Alvis TE 21

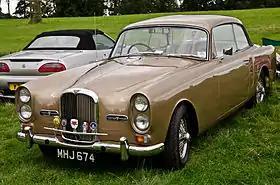
Three Litre series III 1963

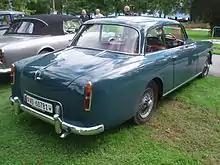
Swiss registered Park Ward bodied car

The Alvis Three Litre Series III sports saloon or drophead coupé, also known as TE 21, is an automobile produced by British manufacturer Alvis between 1963 and 1966 with a body built by Mulliner Park Ward. It was an updated version of the 1958 TD21.